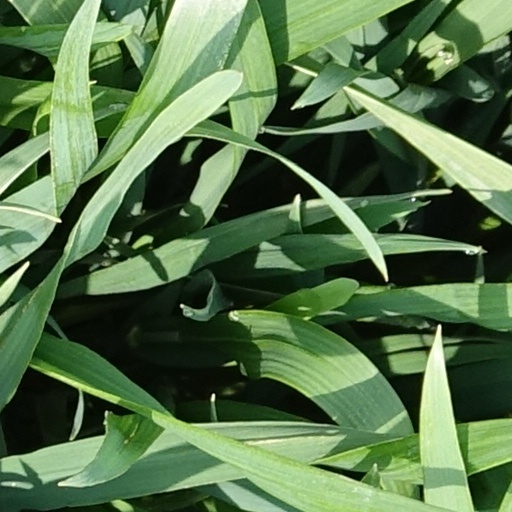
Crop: wheat